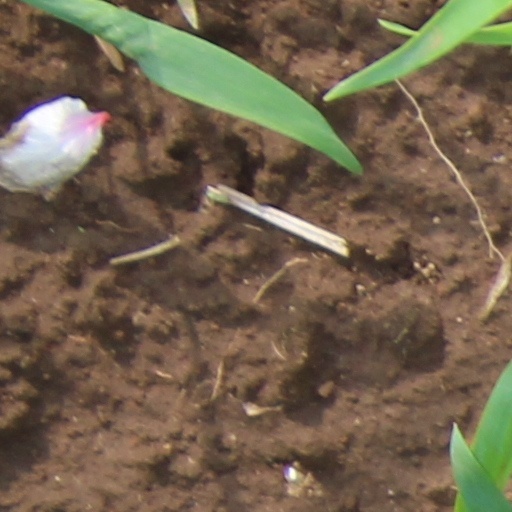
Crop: wheat